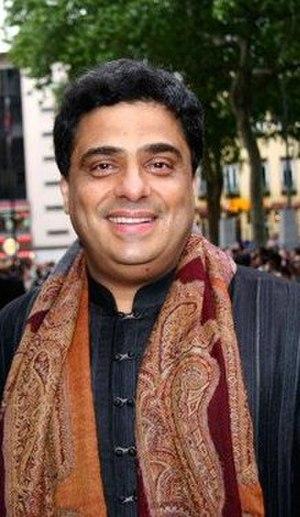
Ronnie Screwvala né le 8 juin 1956 à Bombay, Inde est un homme d'affaires indien, fondateur et pdg d'UTV Software Communications. Il est aussi producteur cinématographique.